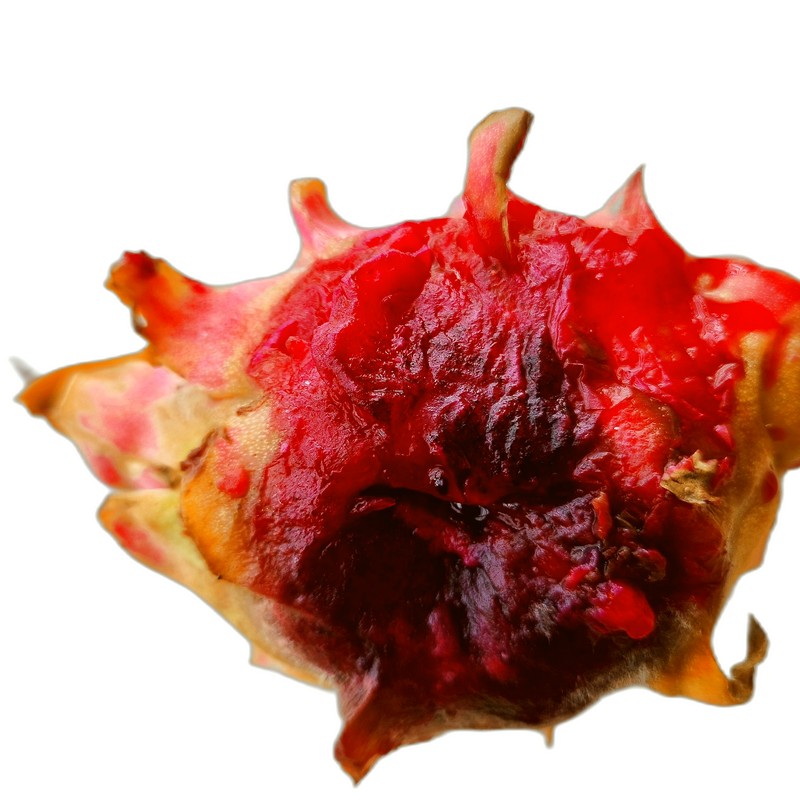
Label: Defect Dragon Fruit